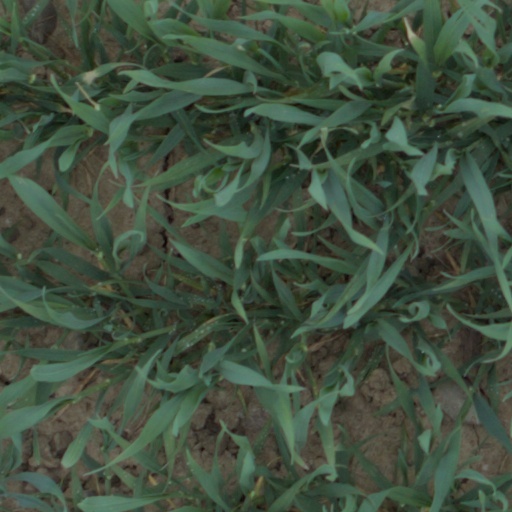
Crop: wheat